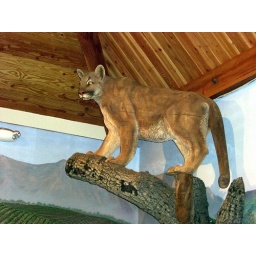
One winery had a large mountain lion mounted near the ceiling in the tasting room...